Lowood, Queensland

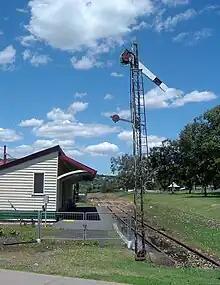
Intact but abandoned Lowood railway station – the railway line and grassed area are now the Jean Bray Carpark.

Lowood railway station was established as the first terminus of the Brisbane Valley branch railway in 1884 and the town grew from the subdivision around the new railway station. The name "Lowood" is derived from the "low woods" of brigalow in the Lowood area, as opposed to the taller trees elsewhere in the Brisbane Valley. The name "Lowood" replaced local names of "The Scrub" and "Cairnhill".